Softball cricket

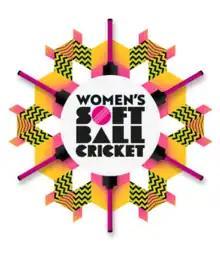
Logo used by the ECB to promote women's softball cricket

Softball cricket (or soft ball cricket) is a short form variation of the sport of cricket, played by women and girls in England and Wales. It is different from women's cricket: the latter is sometimes referred to as "women's hardball cricket" where a distinction is necessary.